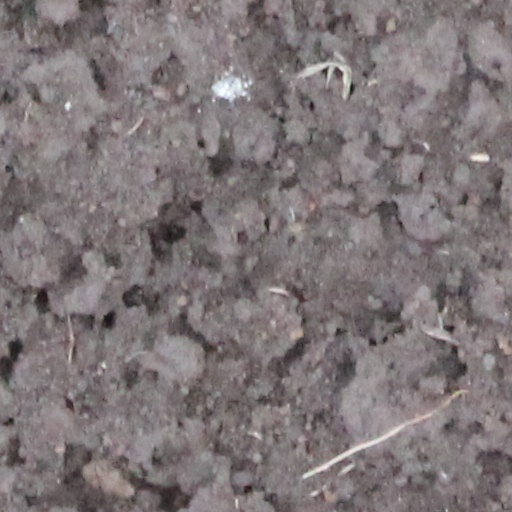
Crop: wheat